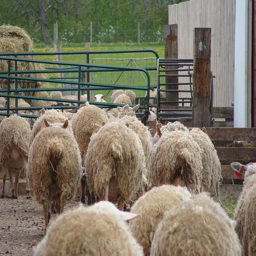
Several sheep stand together in an enclosure.
A lot of animals that are outside in the day.
Many sheep are standing around in the dirt.
a group of sheep together in a pen
A herd of sheep standing around in an enclosure.